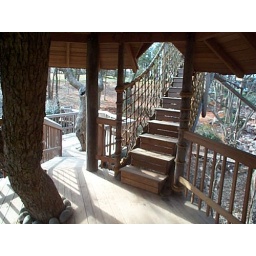
steps in a tree house